Aventine Hill

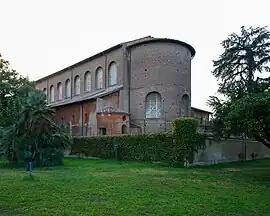
Basilica Santa Sabina

During the Fascist period, many deputies of the opposition retired on this hill after the murder of Giacomo Matteotti, here ending—by the so-called "Aventine Secession"—their presence at the Parliament and, as a consequence, their political activity.